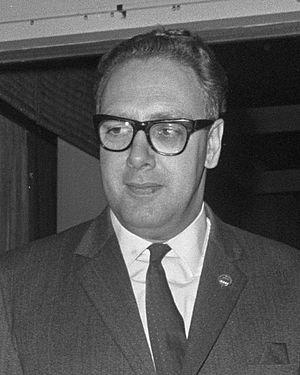
Rudolf Frederik Otto van Feggelen, né le 14 avril 1924 à Amsterdam et mort le 9 août 2002 à Deventer, est un joueur puis entraîneur de water-polo néerlandais. Il remporte notamment le Championnat d'Europe 1950 ainsi que la médaille de bronze des Jeux olympiques de Londres en 1948. Après sa carrière de joueur, il se reconvertit entraîneur et sera le sélectionneur de l'équipe des Pays-Bas entre 1962 et 1966.